Tongyu County

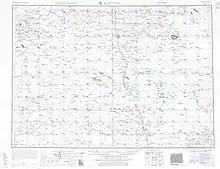
Map including part of modern-day Tongyu County area (AMS, 1956)

There are eight towns, eight townships, and two ethnic townships under the county's administration.